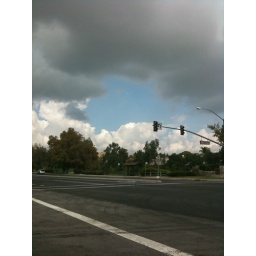
White clouds, grey clouds, , green trees, blue sky... All in one frame.